Franco Fontana

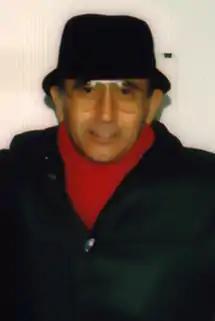
Franco Fontana

Franco Fontana (born 9 December 1933) is an Italian photographer. He is best known for his abstract color landscapes.